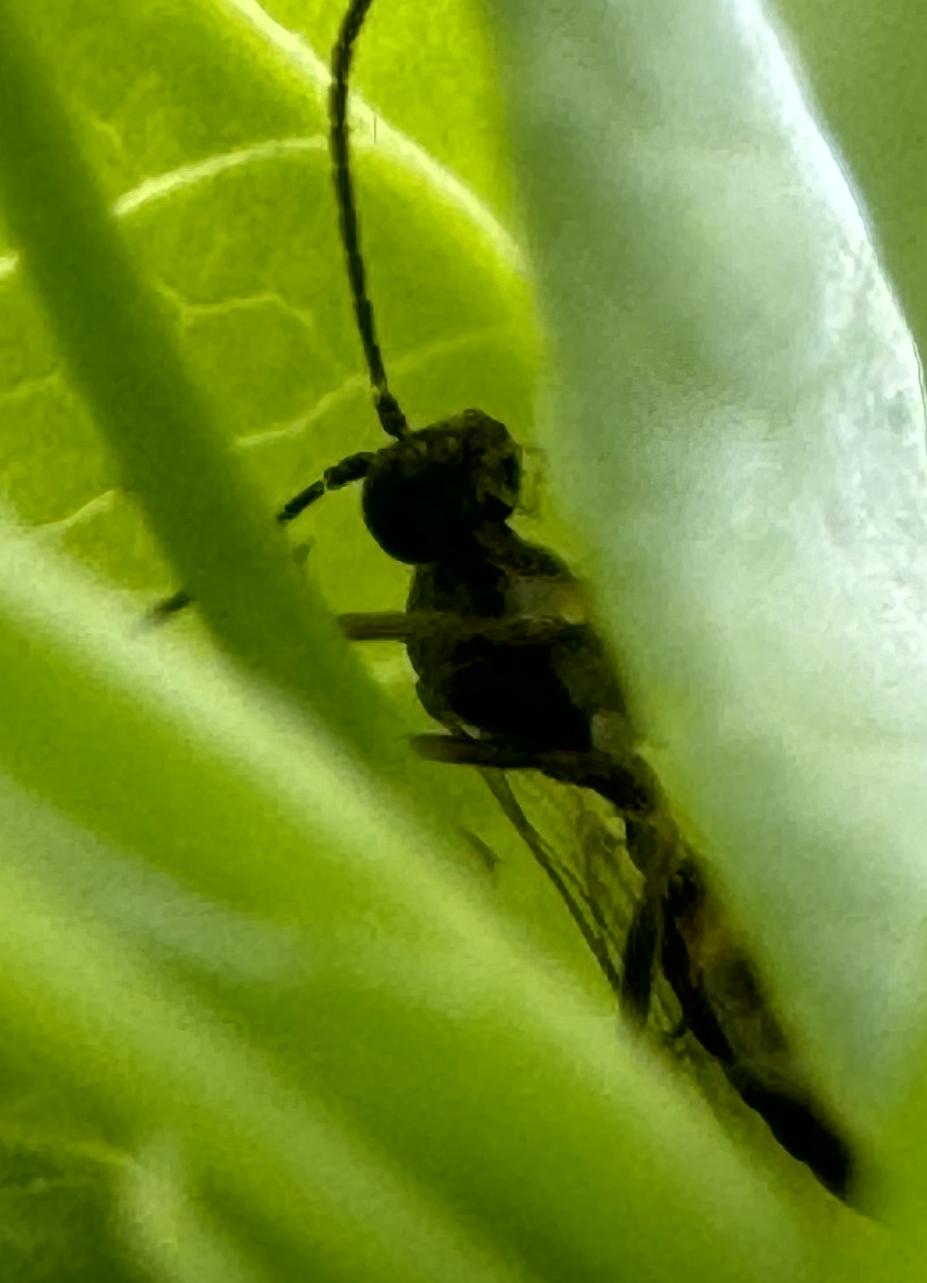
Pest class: predators